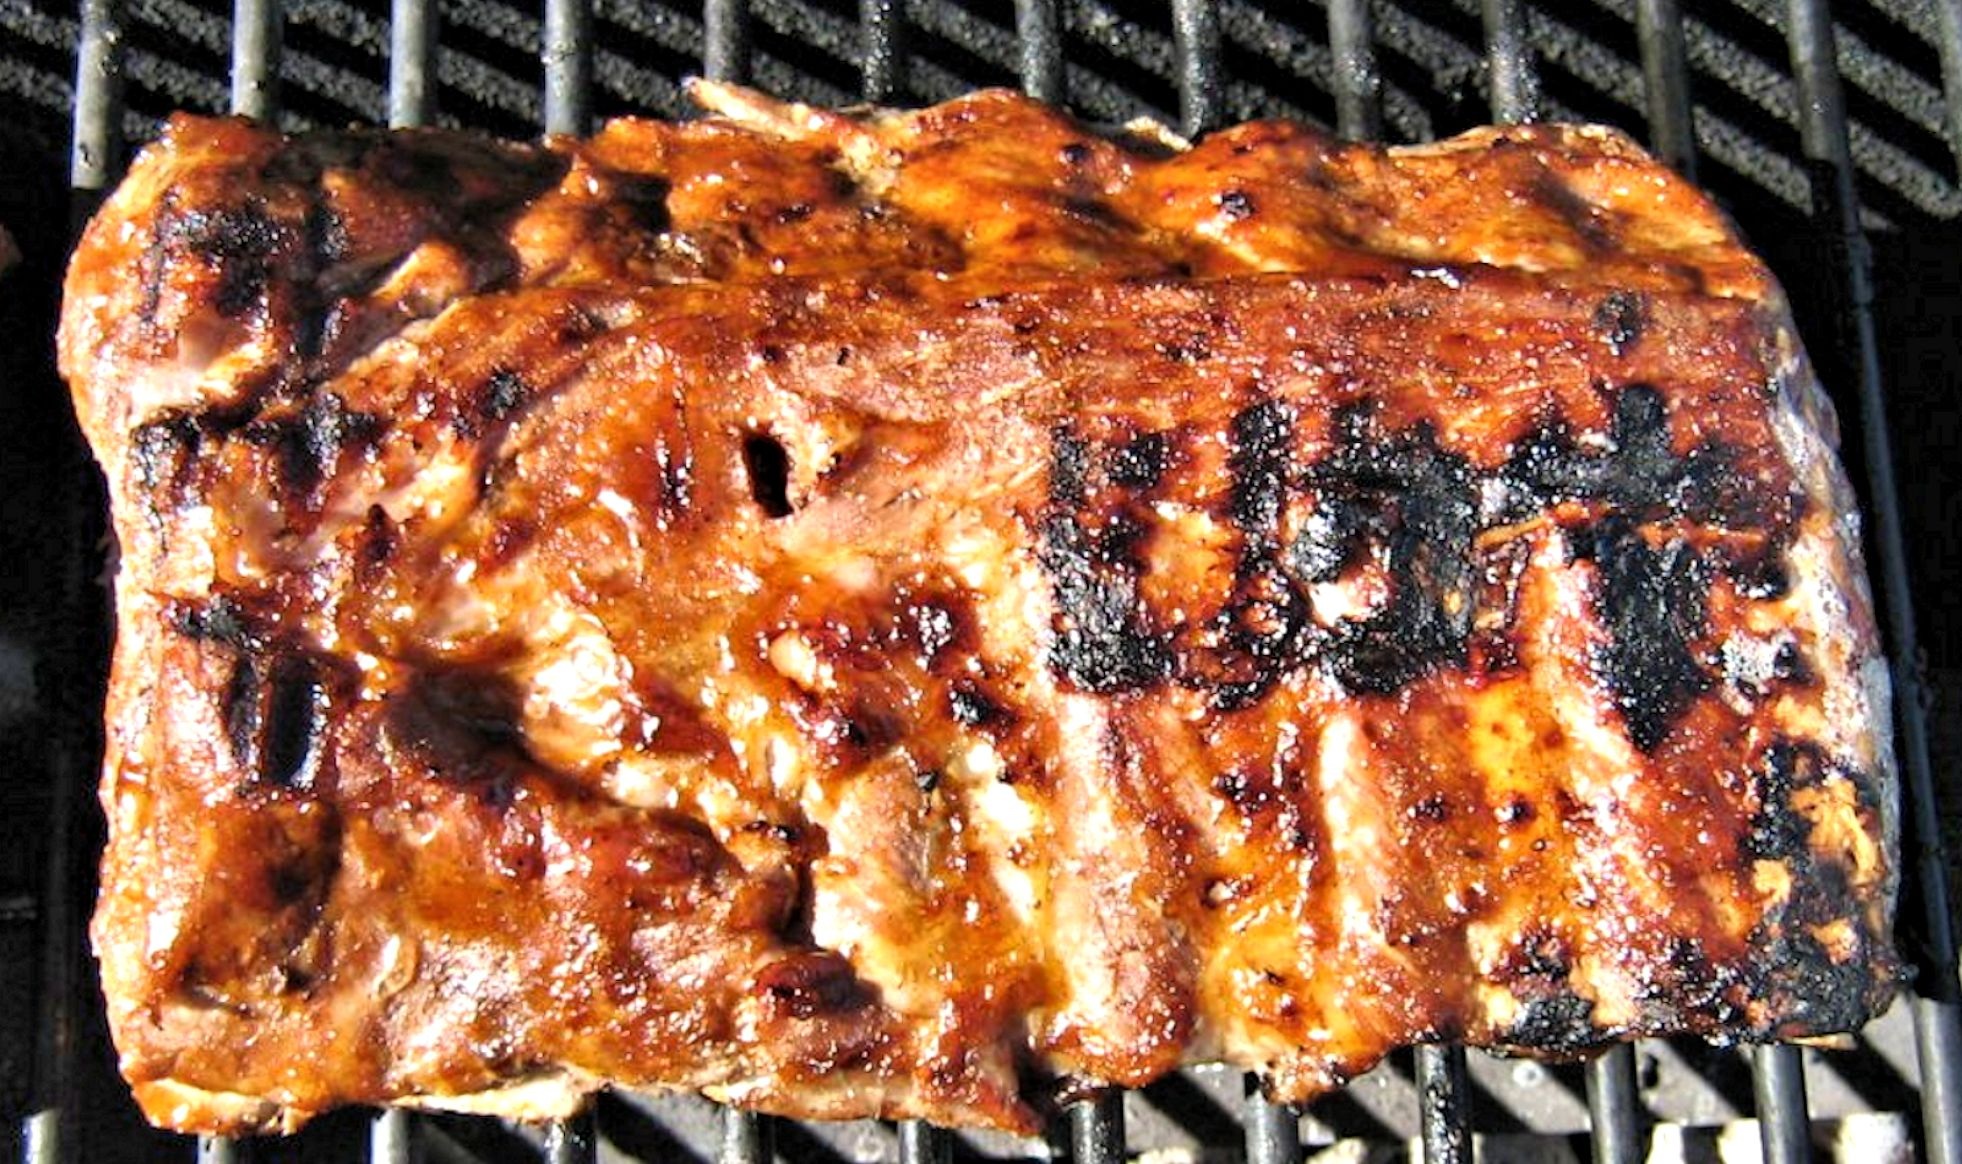
dish, food, meat, pork, cuisine, ribs, grilling, bbq sauce, spare ribs, pork ribs, animal source foods, bbq side ribs